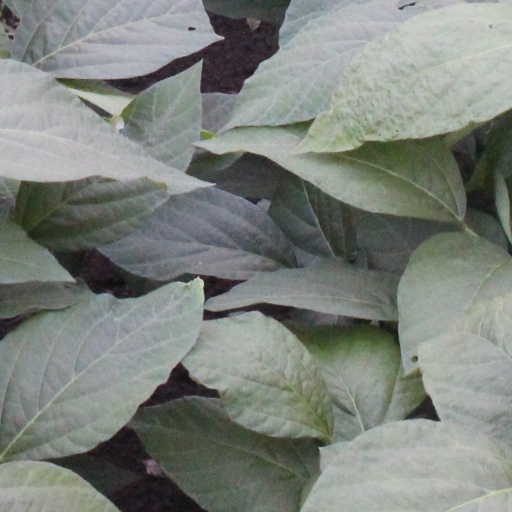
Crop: soybean